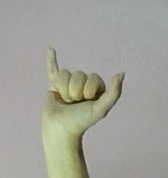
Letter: ya